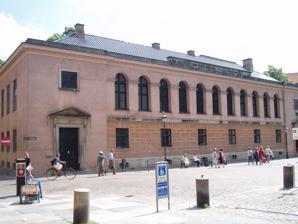
Building: Metropolitanskolen
Country: Denmark
Year built: 1815
The building that housed Metropolitanskolen from 1728 to 1938, today an annex of the University of Copenhagen where students of Law and Theology have classes. Metropolitanskolen ("The Metropolitan School") was a school in Copenhagen , Denmark founded in 1209 by the Bishop Peder Sunesen [ Wikidata ] , and for centuries one of the most prestigious schools in the country. History The school was founded in 1209 next to the Church of Our Lady built at the same time by Peder Sunesen, Bishop of Roskilde, and was named "The School of Our Lady" ( Vor Frue Skole ) or the "Cathedral School" ( Domskolen ). In 1802 it was renamed The Latin Cathedral School of Copenhagen ( Kjøbenhavns Latinske Cathedralskole ), but this caused problems since there was already one Cathedral School in the bishopric, that in Roskilde. So in 1817 it was renamed The Metropolitan School ( Metropolitanskolen ). In 1728 the building burned and was reconstructed in its current form. In 1838 the school left its original building on Vor Frue Plads, to move to a larger building in Struenseegade on Nørrebro, the original building was taken over by the University of Copenhagen. In 2010, one year after its 800 anniversary, the school was united with another school to form Gefion Gymnasium . Rendering from 1810 During its years of functioning hundreds of prominent Danes graduated from the school, and it acquired iconic status as the school portrayed in Hans Scherfig 's famous novel, " Stolen Spring " ( Det Forsømte Forår ). Notable alumni 1984	- Mads Mikkelsen , actor 1985	- Lars Mikkelsen , actor 1933	- Svend Asmussen , jazz violinist 1923	- K. E. Løgstrup , theologian 1910	- Kaj Birket-Smith , philologist and anthropologist 1895   - Ove Jørgensen , philologist and ballet critic 1889	- Christian X of Denmark , King of Denmark 1865	- Holger Drachmann , poet and painter References